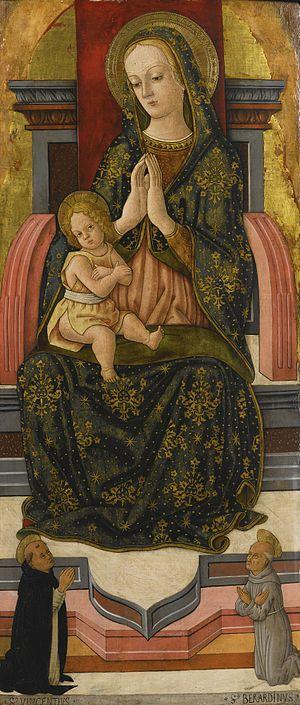
Pietro Alemanno, est un peintre italien d'origine autrichienne, qui est arrivé à Ascoli Piceno en 1477, dans la communauté allemande locale, avec son père Guglielmo de Linis, qui a été actif dans ses activités parmi lesquelles figure l’imprimerie. Protagoniste du mouvement du Rinascimento adriatico, qui influença la vie culturelle de Venise, de Padoue, de la région des Marches et de la Dalmatie, il est influencé, avec Carlo Crivelli alors à Ascoli Piceno, par les peintres de Camerino, Girolamo di Giovanni et Giovanni Boccati, ce qui complique ensuite les attributions respectives de leurs œuvres.